Monument of the Eponymous Heroes

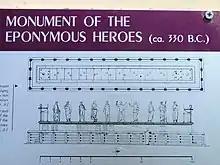
Reconstruction of the monument during the Period I

The monument was placed almost parallel to the porch of the Bouleuterion, on the east side a major road that formed the eastern boundary of the market area of the Agora. The sill of the peribolos, quite well preserved with only a few pieces missing, is a rectangle in size formed by a course of narrow blocks made of hard light-gray poros stone. The overall construction exhibits a "surprising" lack of precision and regularity, with the peribolos being wider at the north end than at the south one. Only the north end of the sill has any semblance of a foundation, while the rest was placed onto a shallow layer of earth spread across the rough surface packed by the previous intensive traffic. No clamps are holding the sill blocks together, so the blocks have shifted exposing significant gaps (up to ). The ground under the monument slopes down to the north, so the builders tried to set the blocks to compensate for the slope by exposing just of the sill blocks at the south end (as indicated by better dressing of the stone) versus at the north end. But the sill course is still lower at the north end.